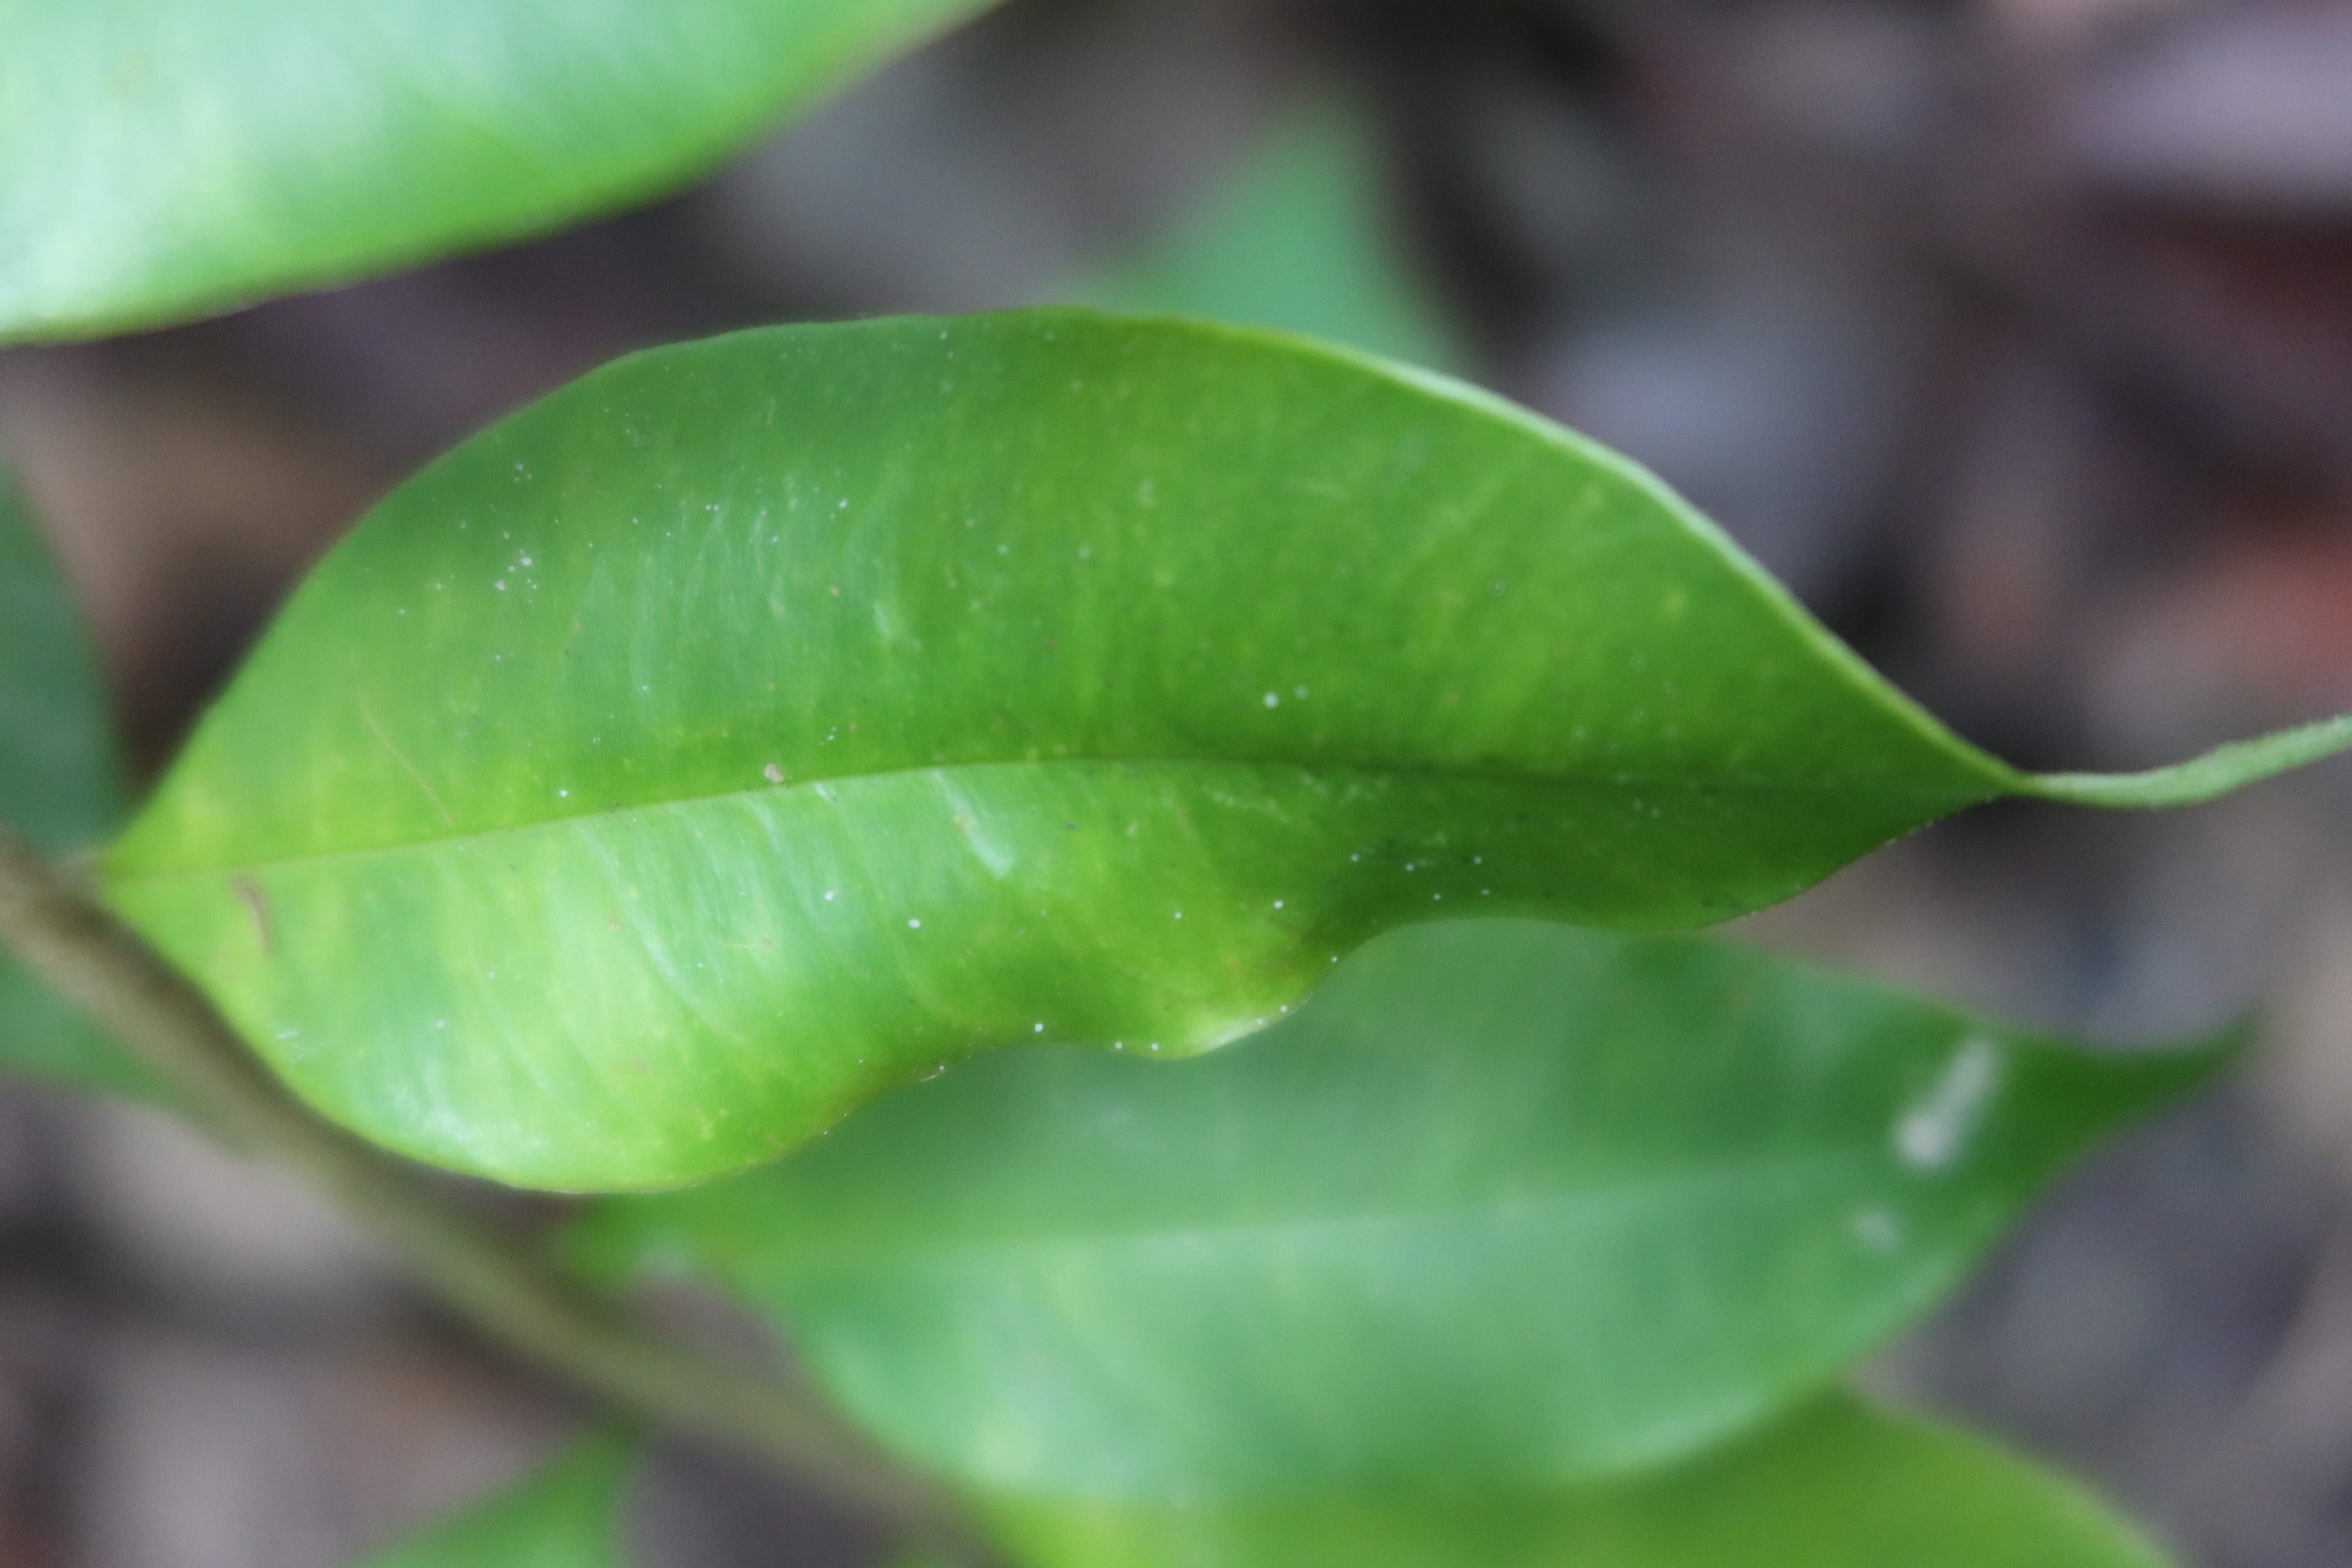
Label: Mosaic Viruses